The Gypsy Baron (1935 film)

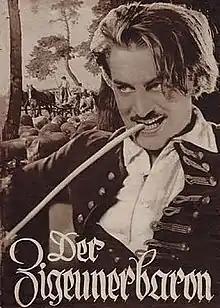

The Gypsy Baron is a 1935 German operetta film directed by Karl Hartl and starring Anton Walbrook, Hansi Knoteck and Fritz Kampers. It is an adaptation of the 1885 operetta "The Gypsy Baron". It was made at the Babelsberg Studios of UFA in Berlin. The film's sets were designed by the art director Werner Schlichting. It was shot on location in Brandenburg and the Kingdom of Yugoslavia. A separate French-language version, "Le baron tzigane", was also produced.